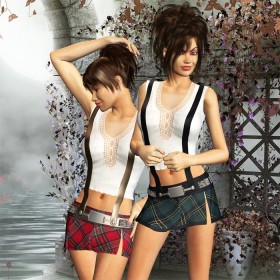
Gender: women